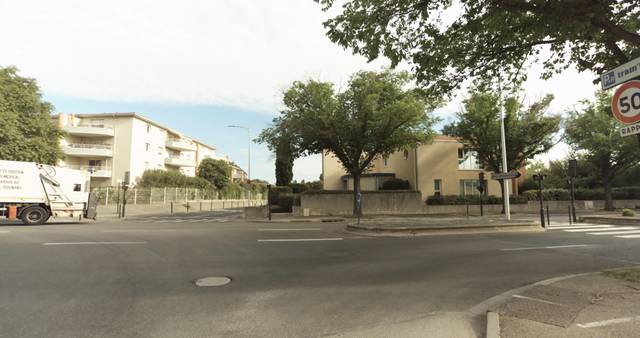
Region: France
Coordinates: 43.818, 4.363